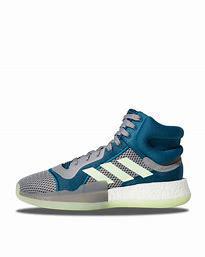
Brand: Adidas
Model: Marquee Boost